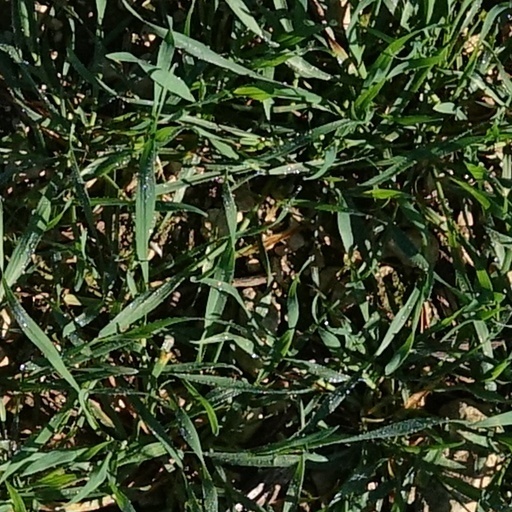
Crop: wheat